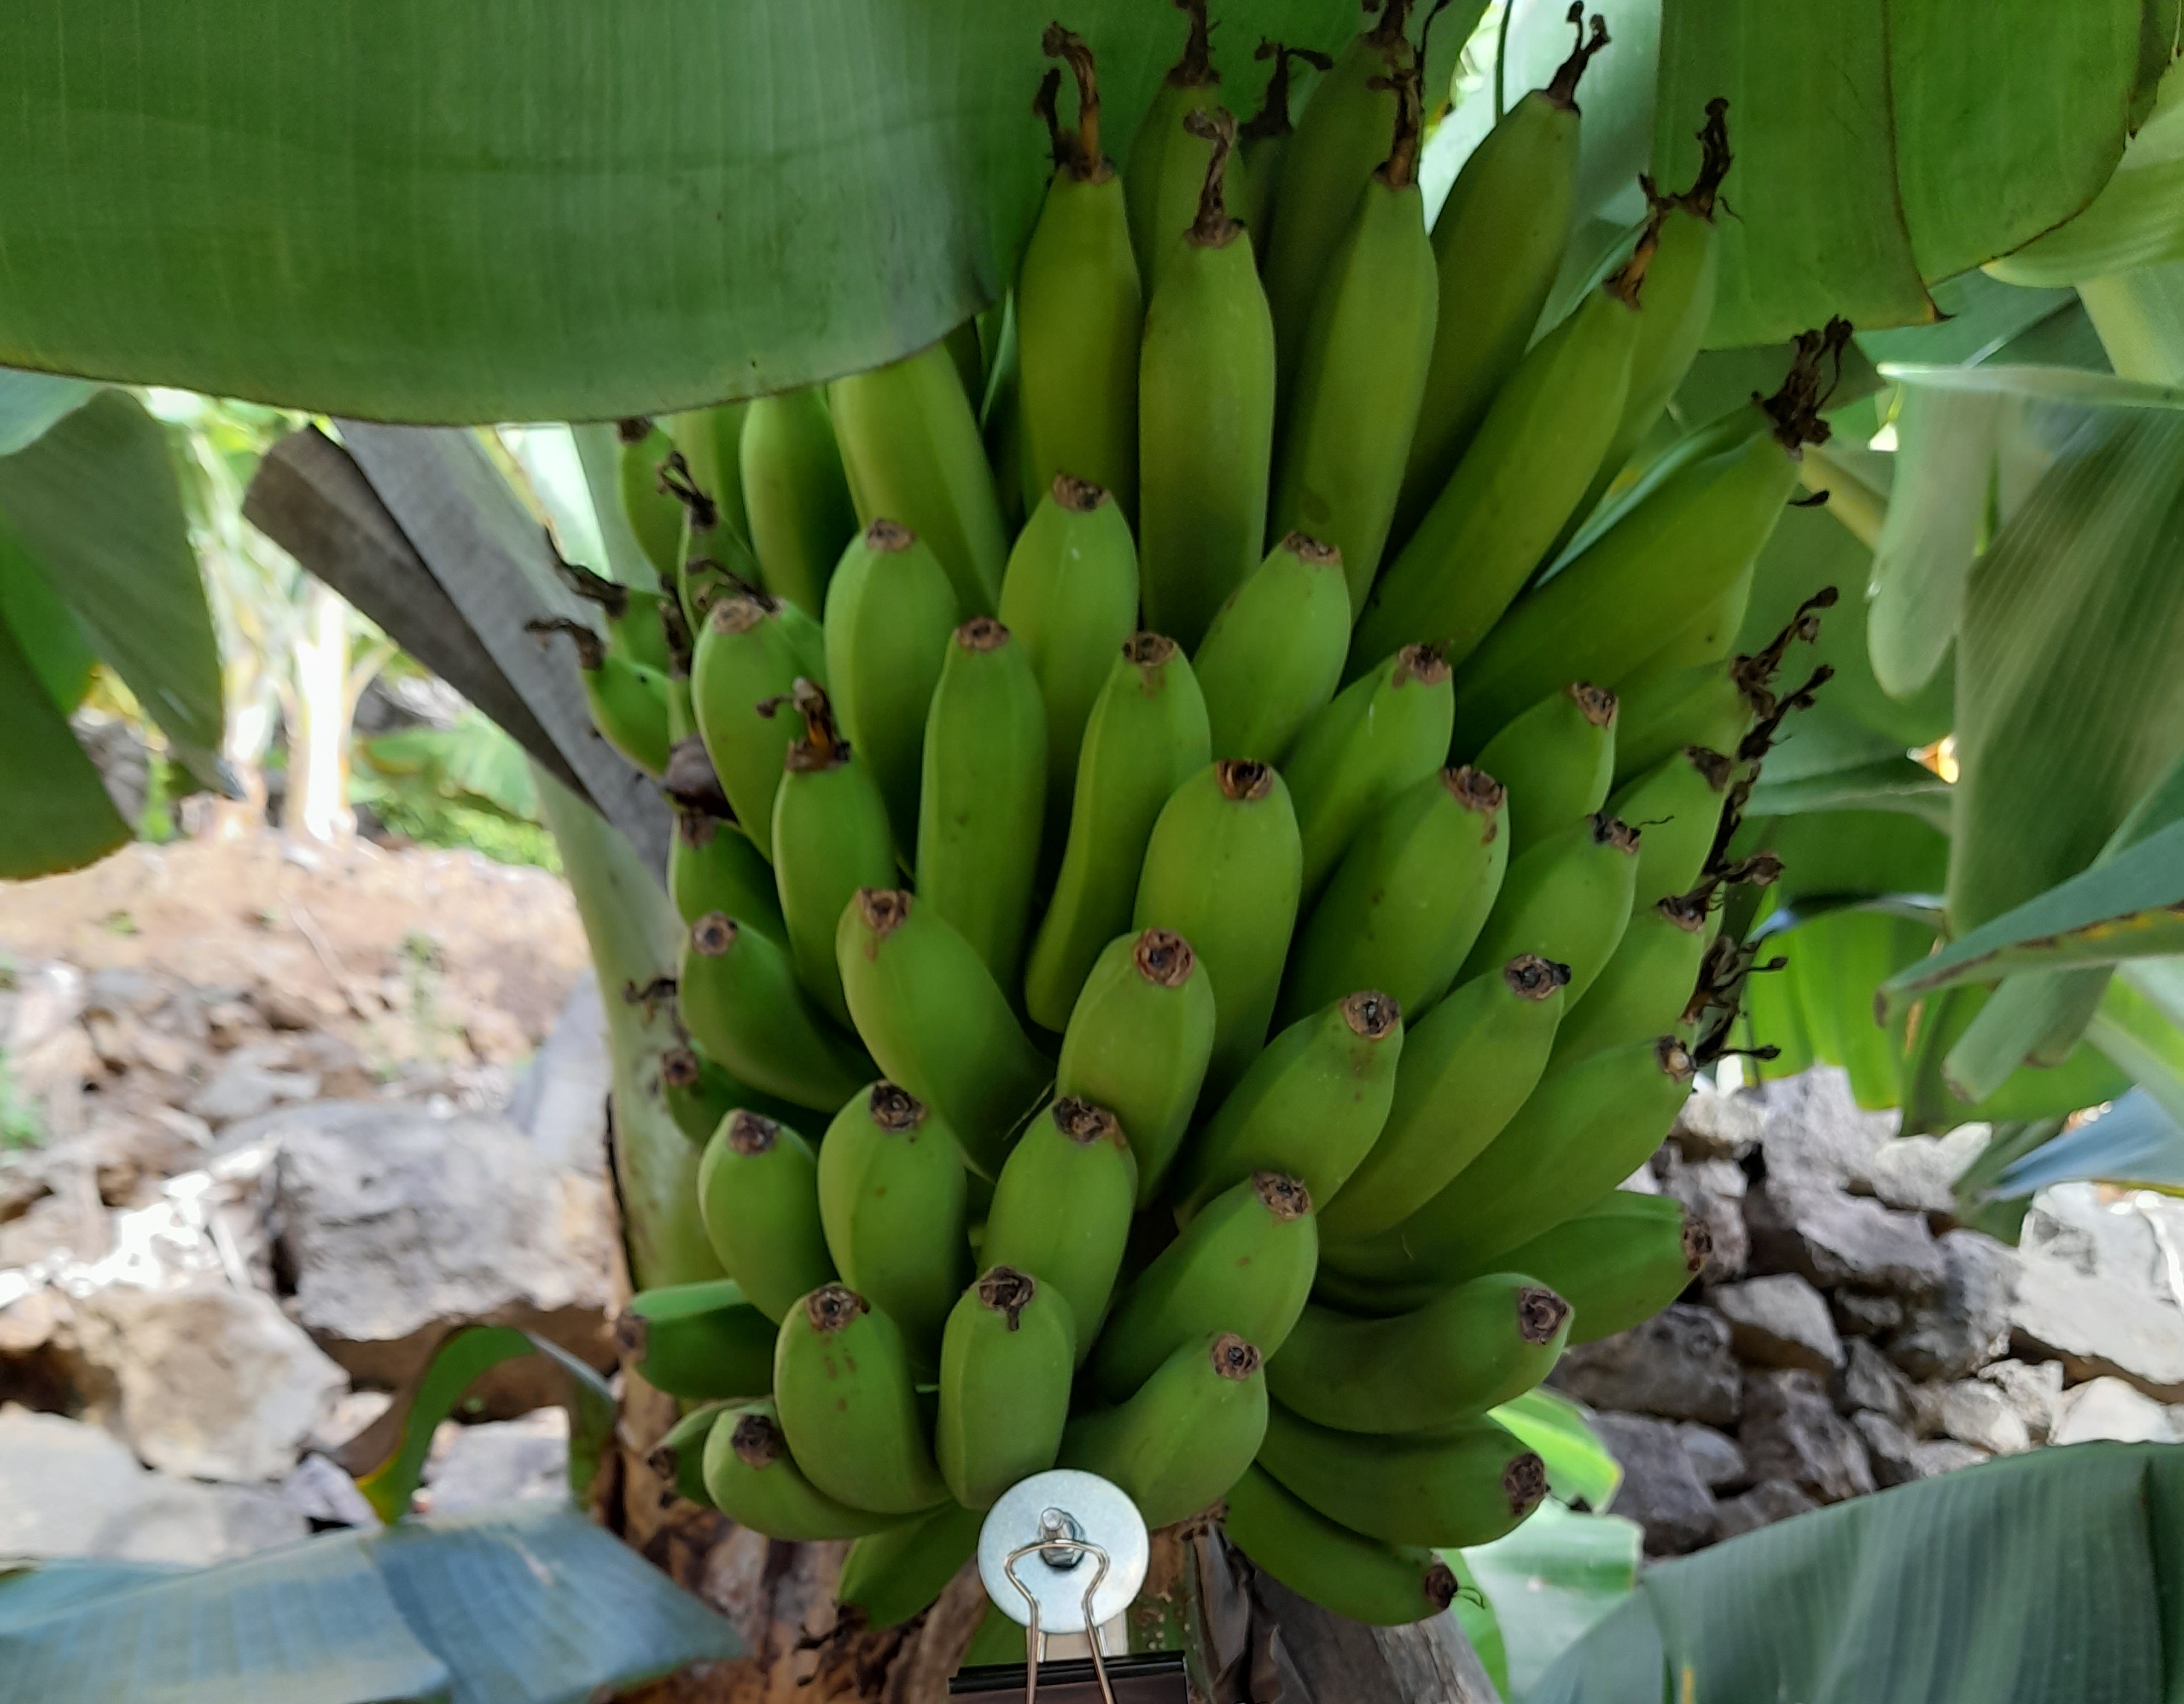
Label: Cut